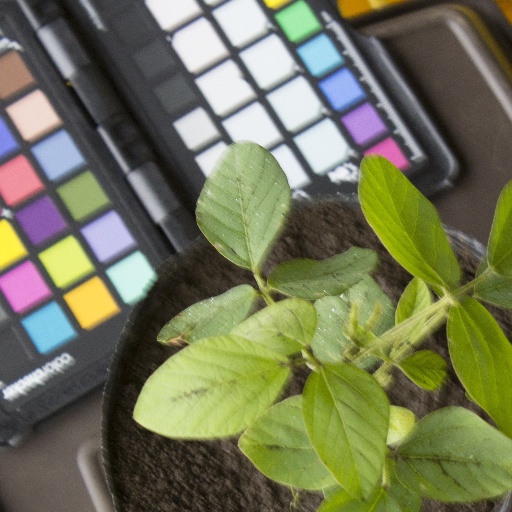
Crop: soybean